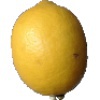
Label: lemon